Battles of Acapulco

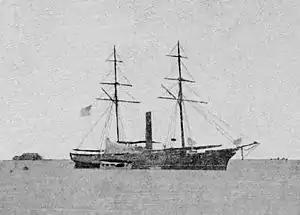
guarding the port from looters

The next day at 6 o'clock, the siege of Fort Álvarez continued into the afternoon when the ships withdrew from its range. Their fire was returned effectively from one of the forts by Luis Ghilardi and his company. Some of the bigger caliber guns did significant damage to the flagship "Pallas", which almost sank in the clash. The bombardment of Acapulco by the French Pacific fleet lasted for one more day, and shortly thereafter, a squadron of one hundred sailors marched into Acapulco on January 16 and fired bullets into the town for three days, which was deserted at that time except for the local garrison that lost some men in the skirmishes. Finally the French spiked some of the fort guns, throwing a number into the sea and returned to the ships and left the bay to Siguantanejo, where they assessed the condition of "Pallas" and came to the conclusion that it was hit by about 15–16 shells in the hull and moved to Mazatlán dockyard for repair.